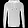
Label: Pullover